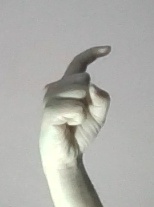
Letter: ra